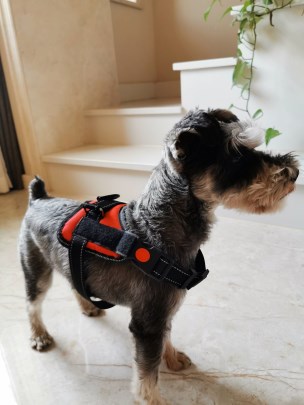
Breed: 2342-n000102-miniature_schnauzer